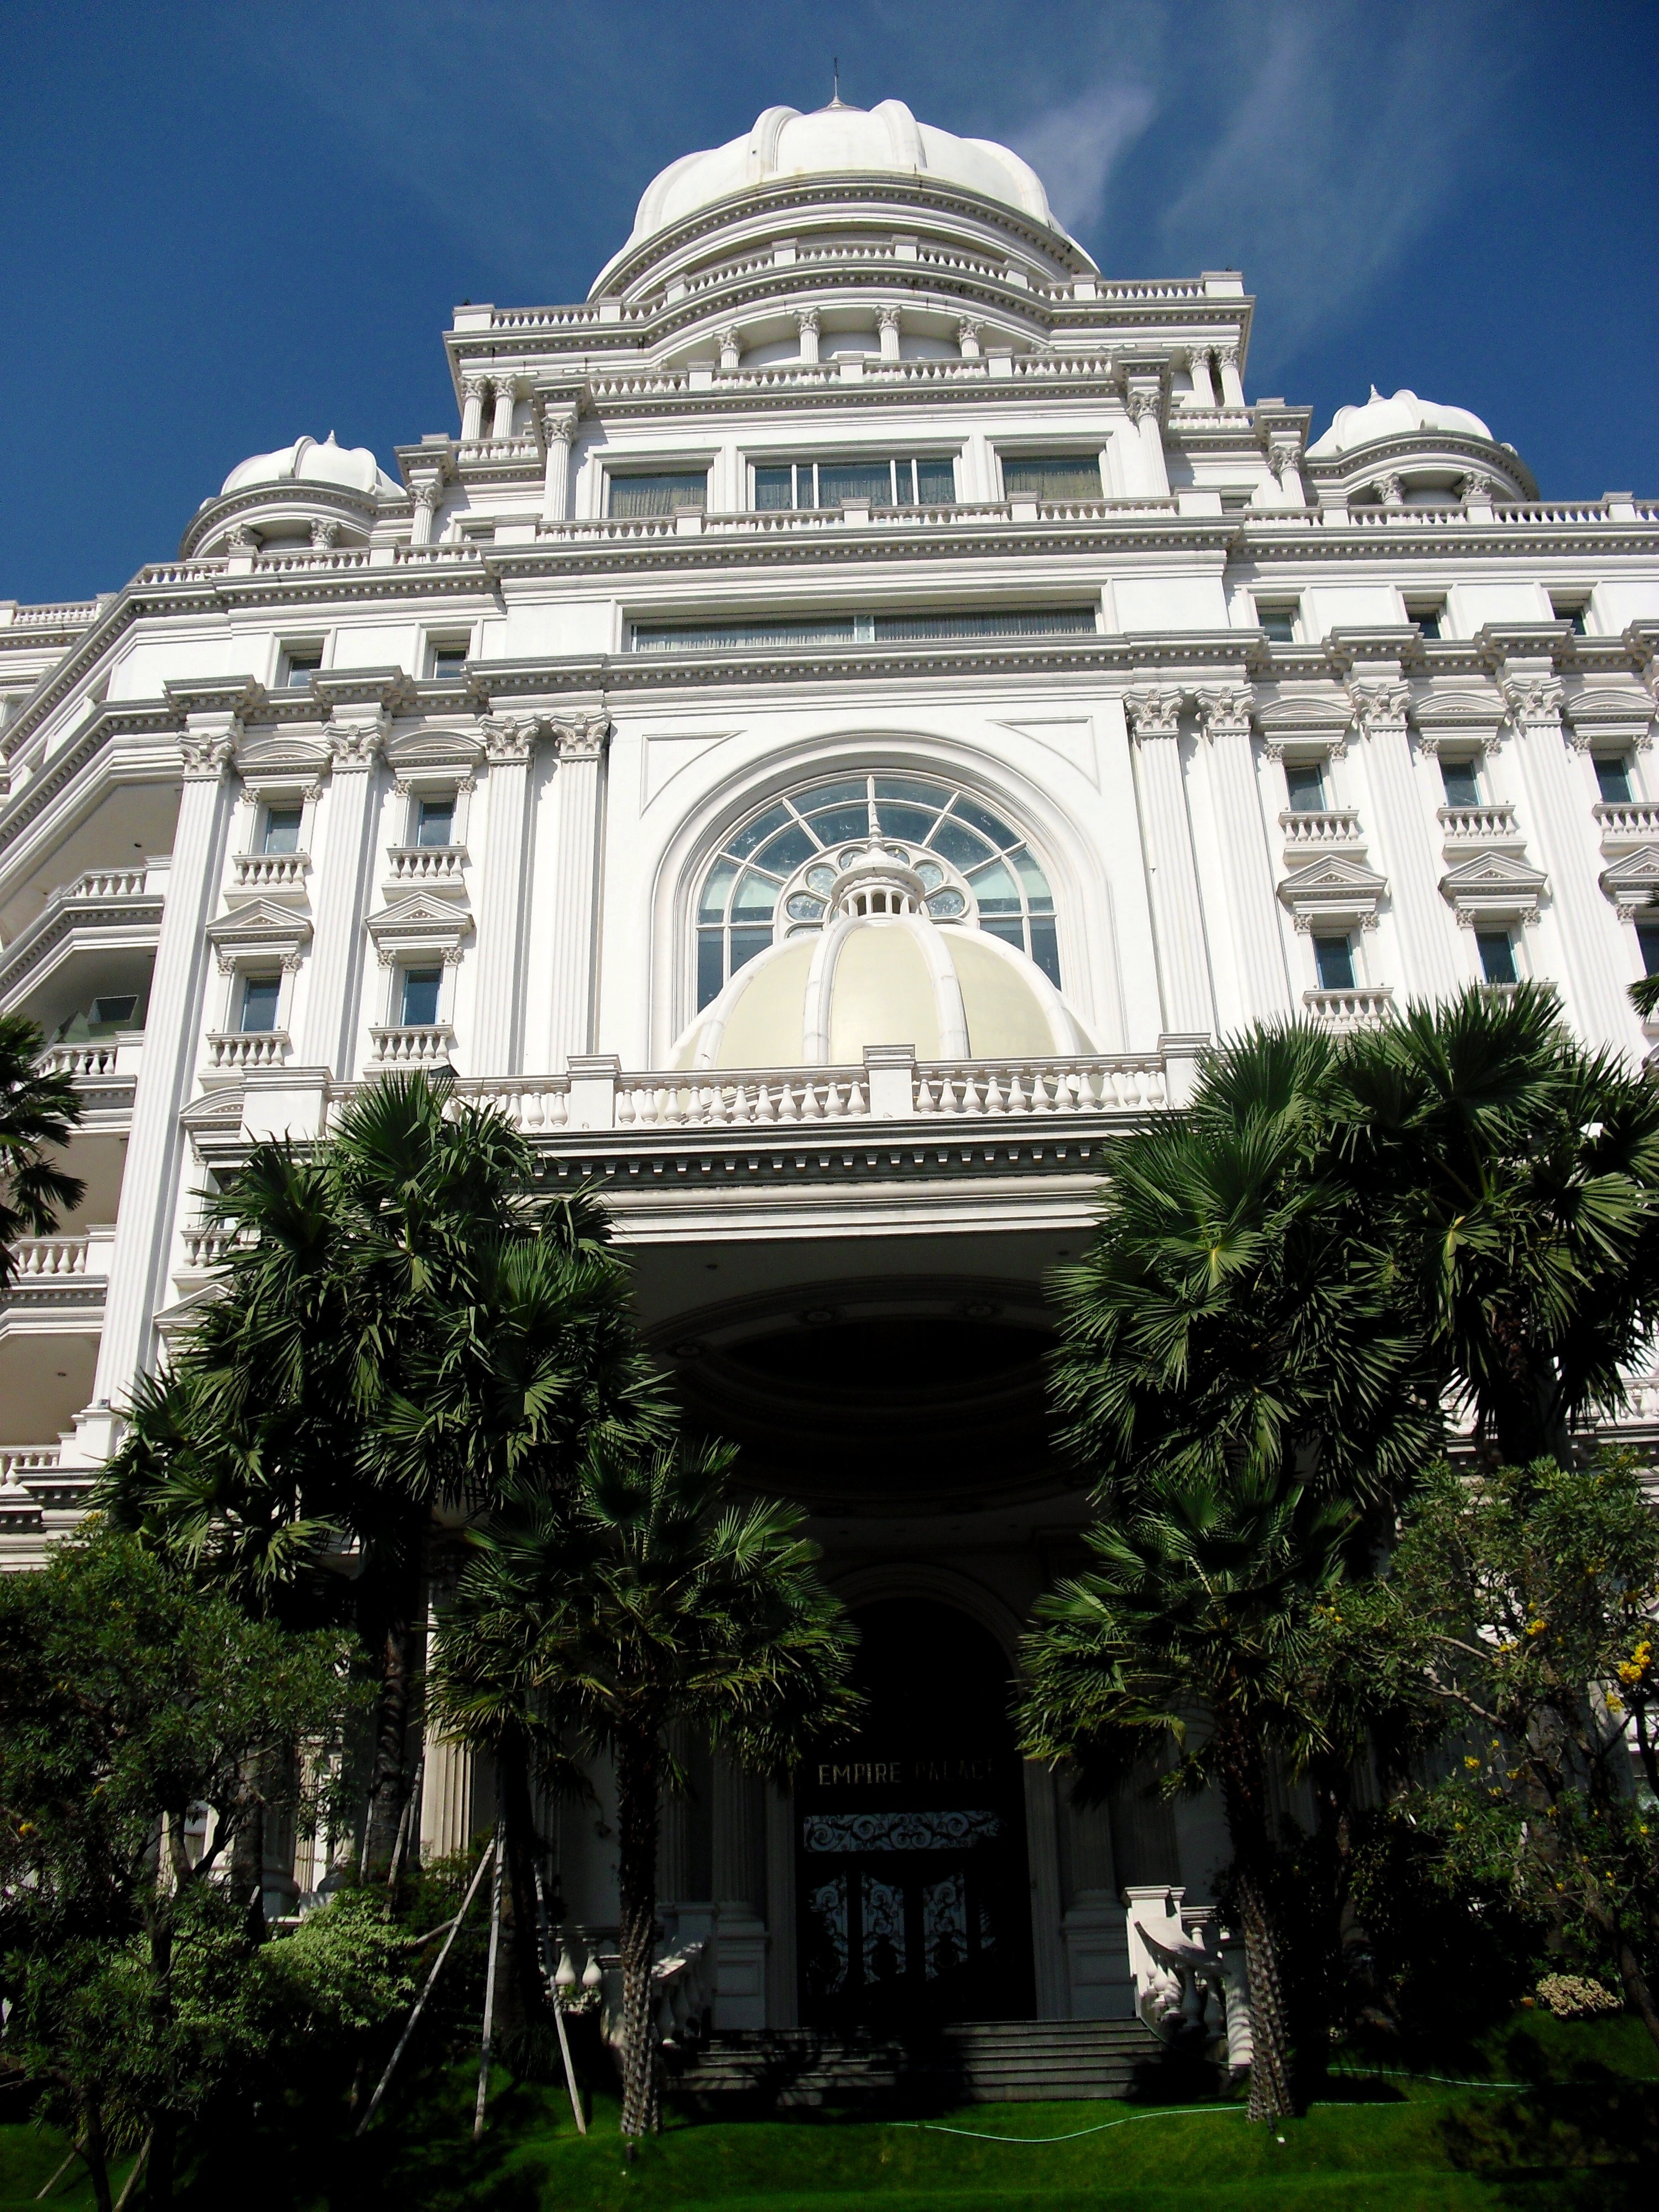
tree, architecture, plant, sky, mansion, house, palm tree, window, building, palace, city, daytime, hall, landmark, facade, beautiful, tourist attraction, dome, estate, indonesia, metropolis, classical architecture, imperial palace, metropolitan area, arecales, surabaya, gedung, jawa timur